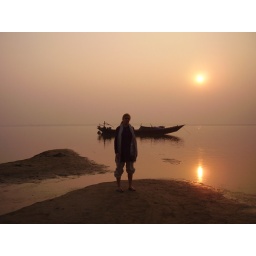
A wonderful sunset over the river at Thanabara - looking a cross at India